Souvignier gris

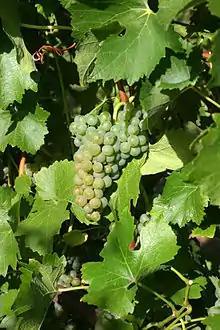
Bronner, one of the supposed parent varieties of Souvignier gris.

Souvignier gris was originally incorrectly registered as a cross between the red French wine grape variety Cabernet Sauvignon and the white German grape crossing previously created by Becker known as Bronner.